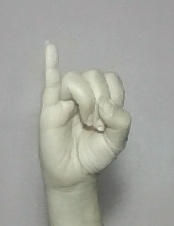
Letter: meem